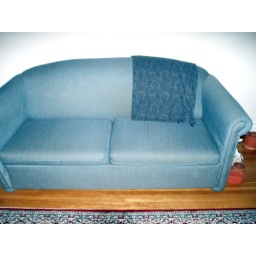
blue convertible couch in good condition. Opens to full-size bed.